Siege money

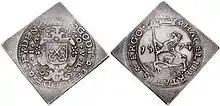
1574 coin from the siege of Leiden.The reverse side (left) states in Dutch: "May God protect Leiden".The obverse side (right) states in Latin: "This is about liberty".

During the Eighty Years' War a number of towns and cities issued their own currency (money of necessity), for example during the siege of Leiden (1573–1574), the authorities issued diamond (square) silver coinage struck with a circular die. When silver ran out they used the same die to print money on cardboard. This was the first usage of paper money in Europe. An anecdote about these coins tells of an incident of a conflict amongst the rebels about why they were fighting. The city government had issued coins with the slogan "haec libertatis ergo" ("this is about liberty"). In a 19 December 1573 church sermon, preacher Taling rebuked the city magistrate, comparing them to pigs and asserting the coins should have said "haec religionis ergo" ("this is about religion"). Secretary was furious, pulled out his gun and asked mayor sitting next to him whether to shoot the dominee, but the mayor calmed him down.